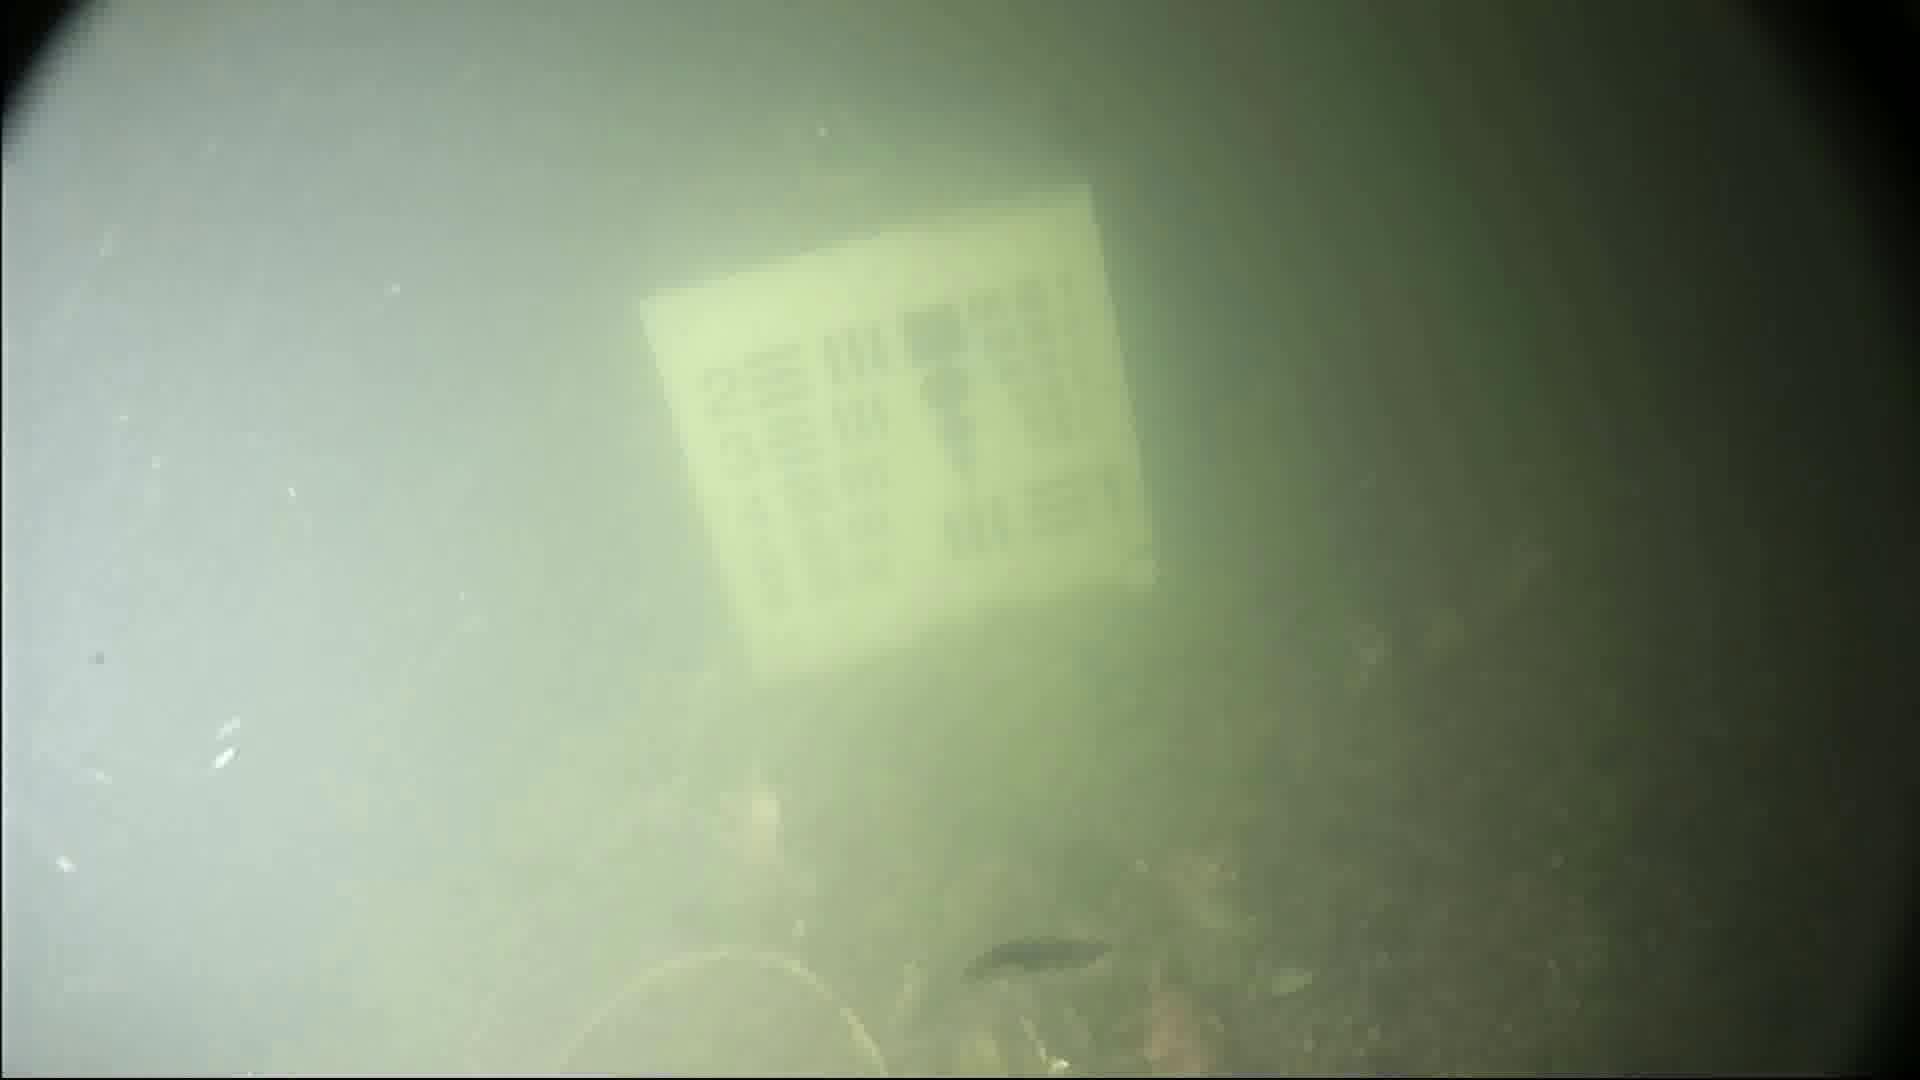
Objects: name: crab